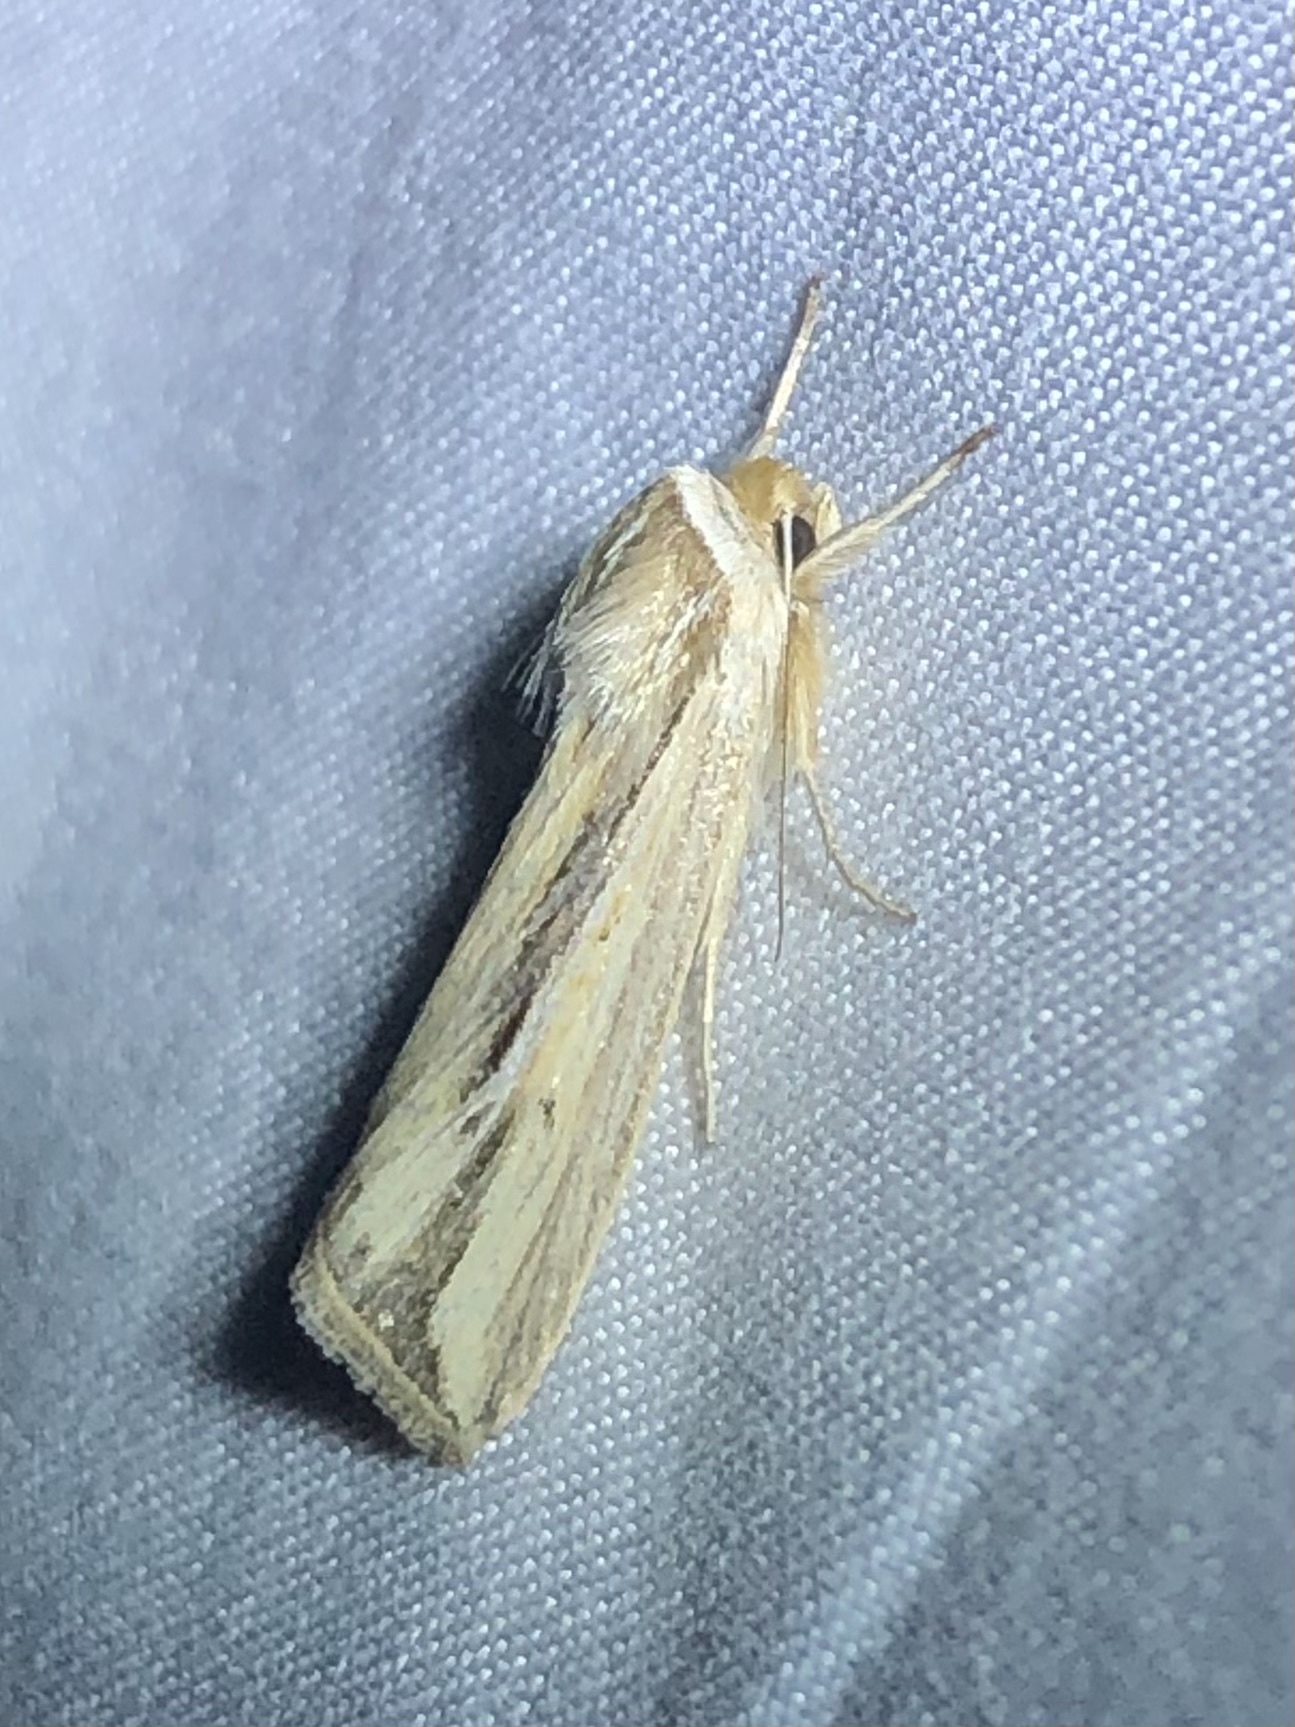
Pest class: wheathead_armyworm_Dargida_diffusa